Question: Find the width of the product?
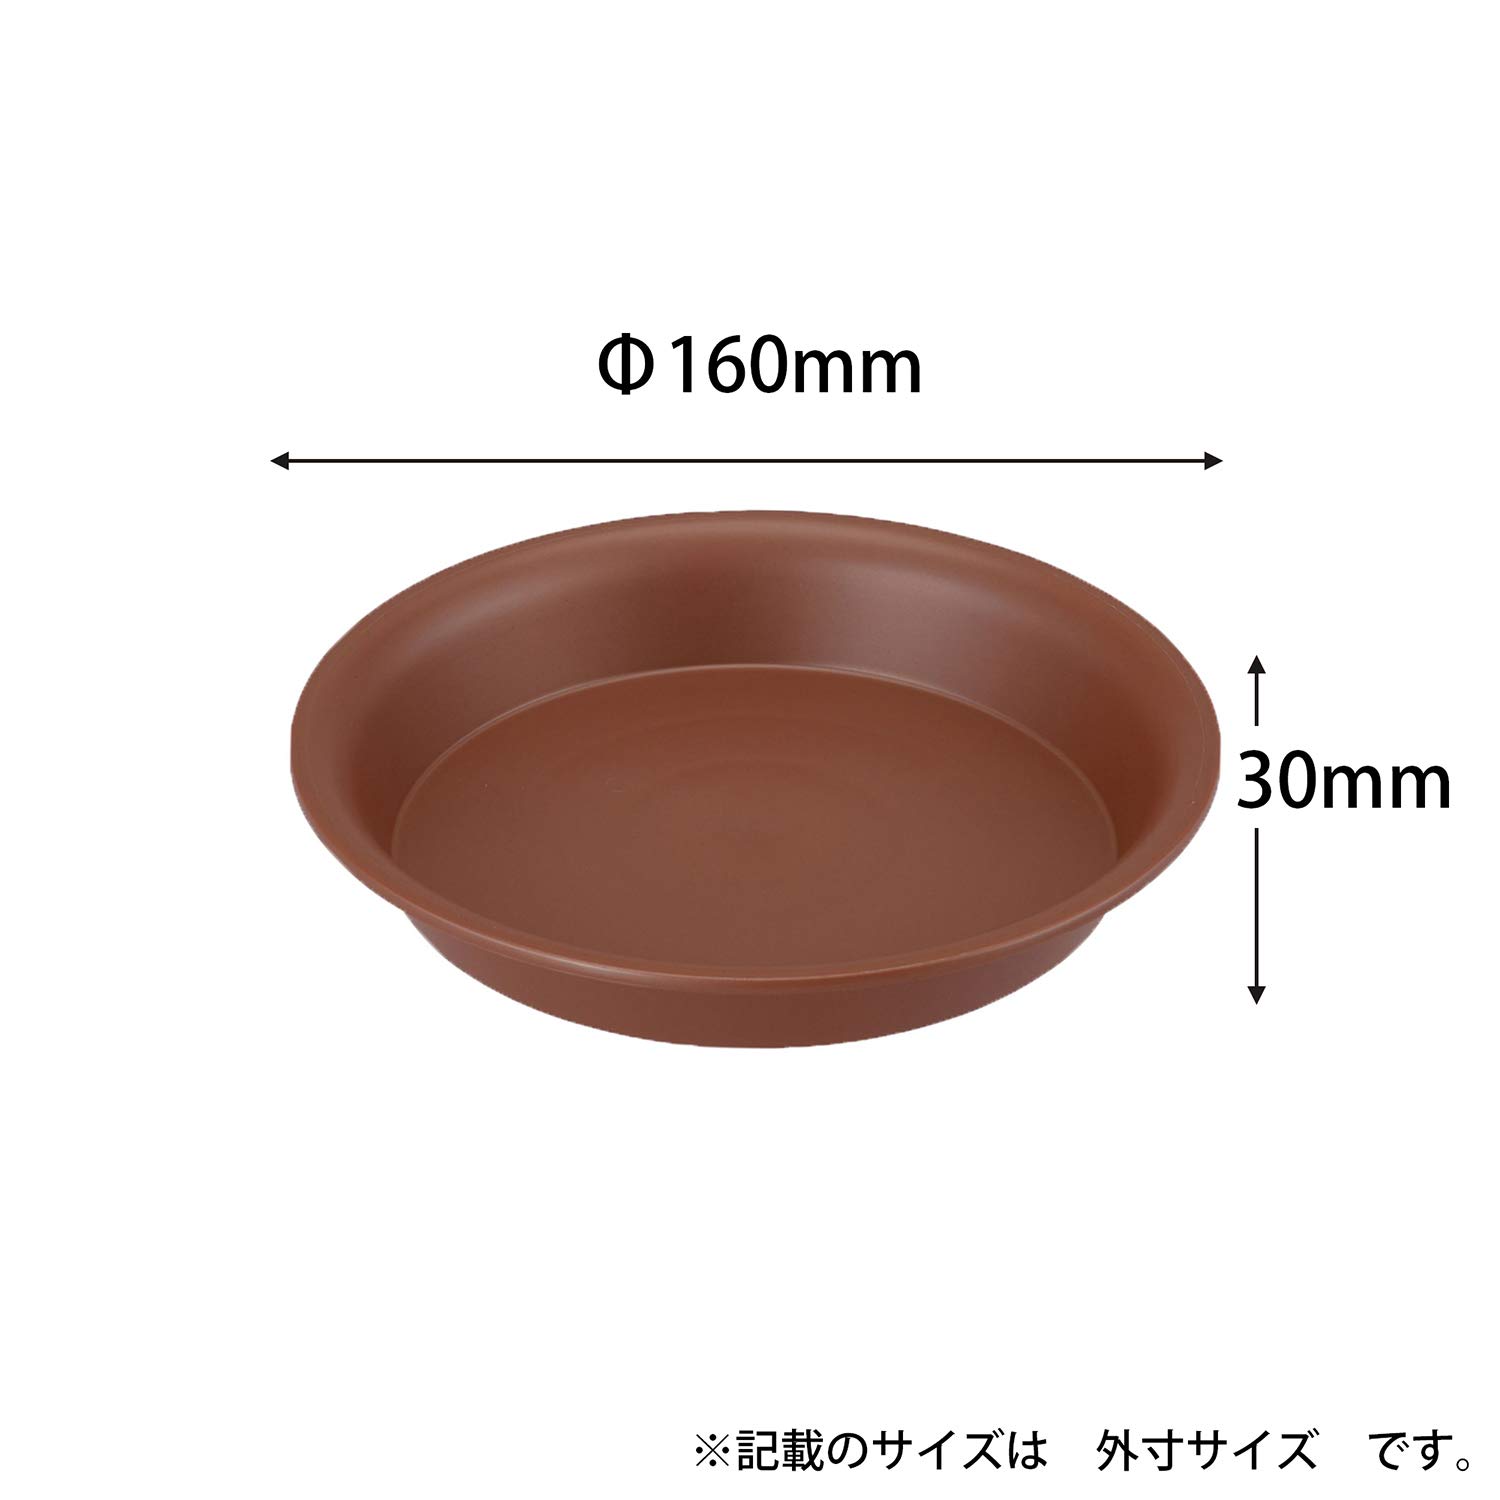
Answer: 160.0 millimetre